Mordor

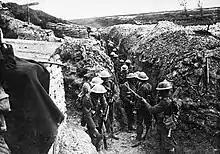
Tolkien stated that his trench warfare experience with his regiment, the Lancashire Fusiliers, on the Western Front influenced his account of the landscape around Mordor.

A 2014 art exhibition entitled "The Making of Mordor" at the Wolverhampton Art Gallery claims that the steelworks and blast furnaces of the West Midlands near Tolkien's childhood home inspired his vision of, and his name "Mordor". This industrialized area has long been known as "the Black Country". Philip Womack, writing in "The Independent", likens Tolkien's move from rural Warwickshire to urban Birmingham as "exile from a rural idyll to Mordor-like forges and fires". The critic Chris Baratta notes the contrasting environments of the well-tended leafy Shire, the home of the hobbits, and "the industrial wastelands of Isengard and Mordor." Baratta comments that Tolkien clearly intended the reader to "identify with some of the problems of environmental destruction, rampant industrial invasion, and the corrupting and damaging effects these have on mankind."